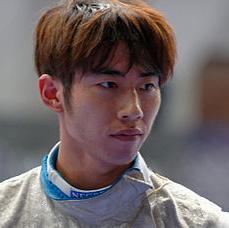
Age: 24